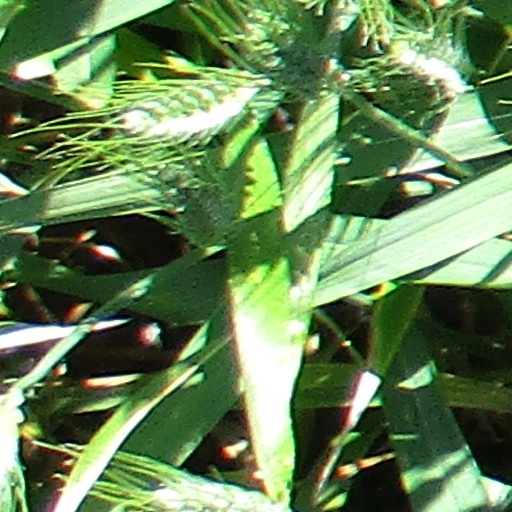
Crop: wheat